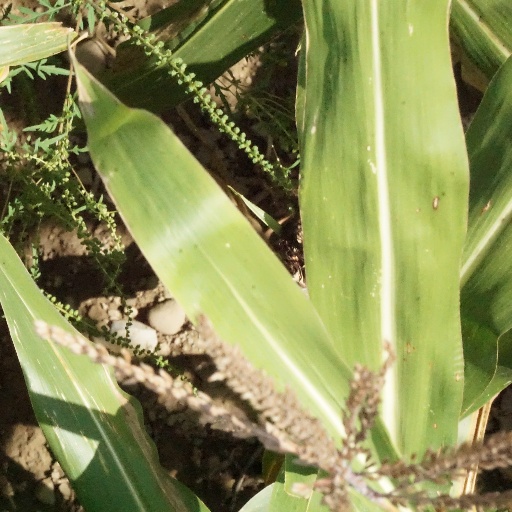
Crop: maize; corn